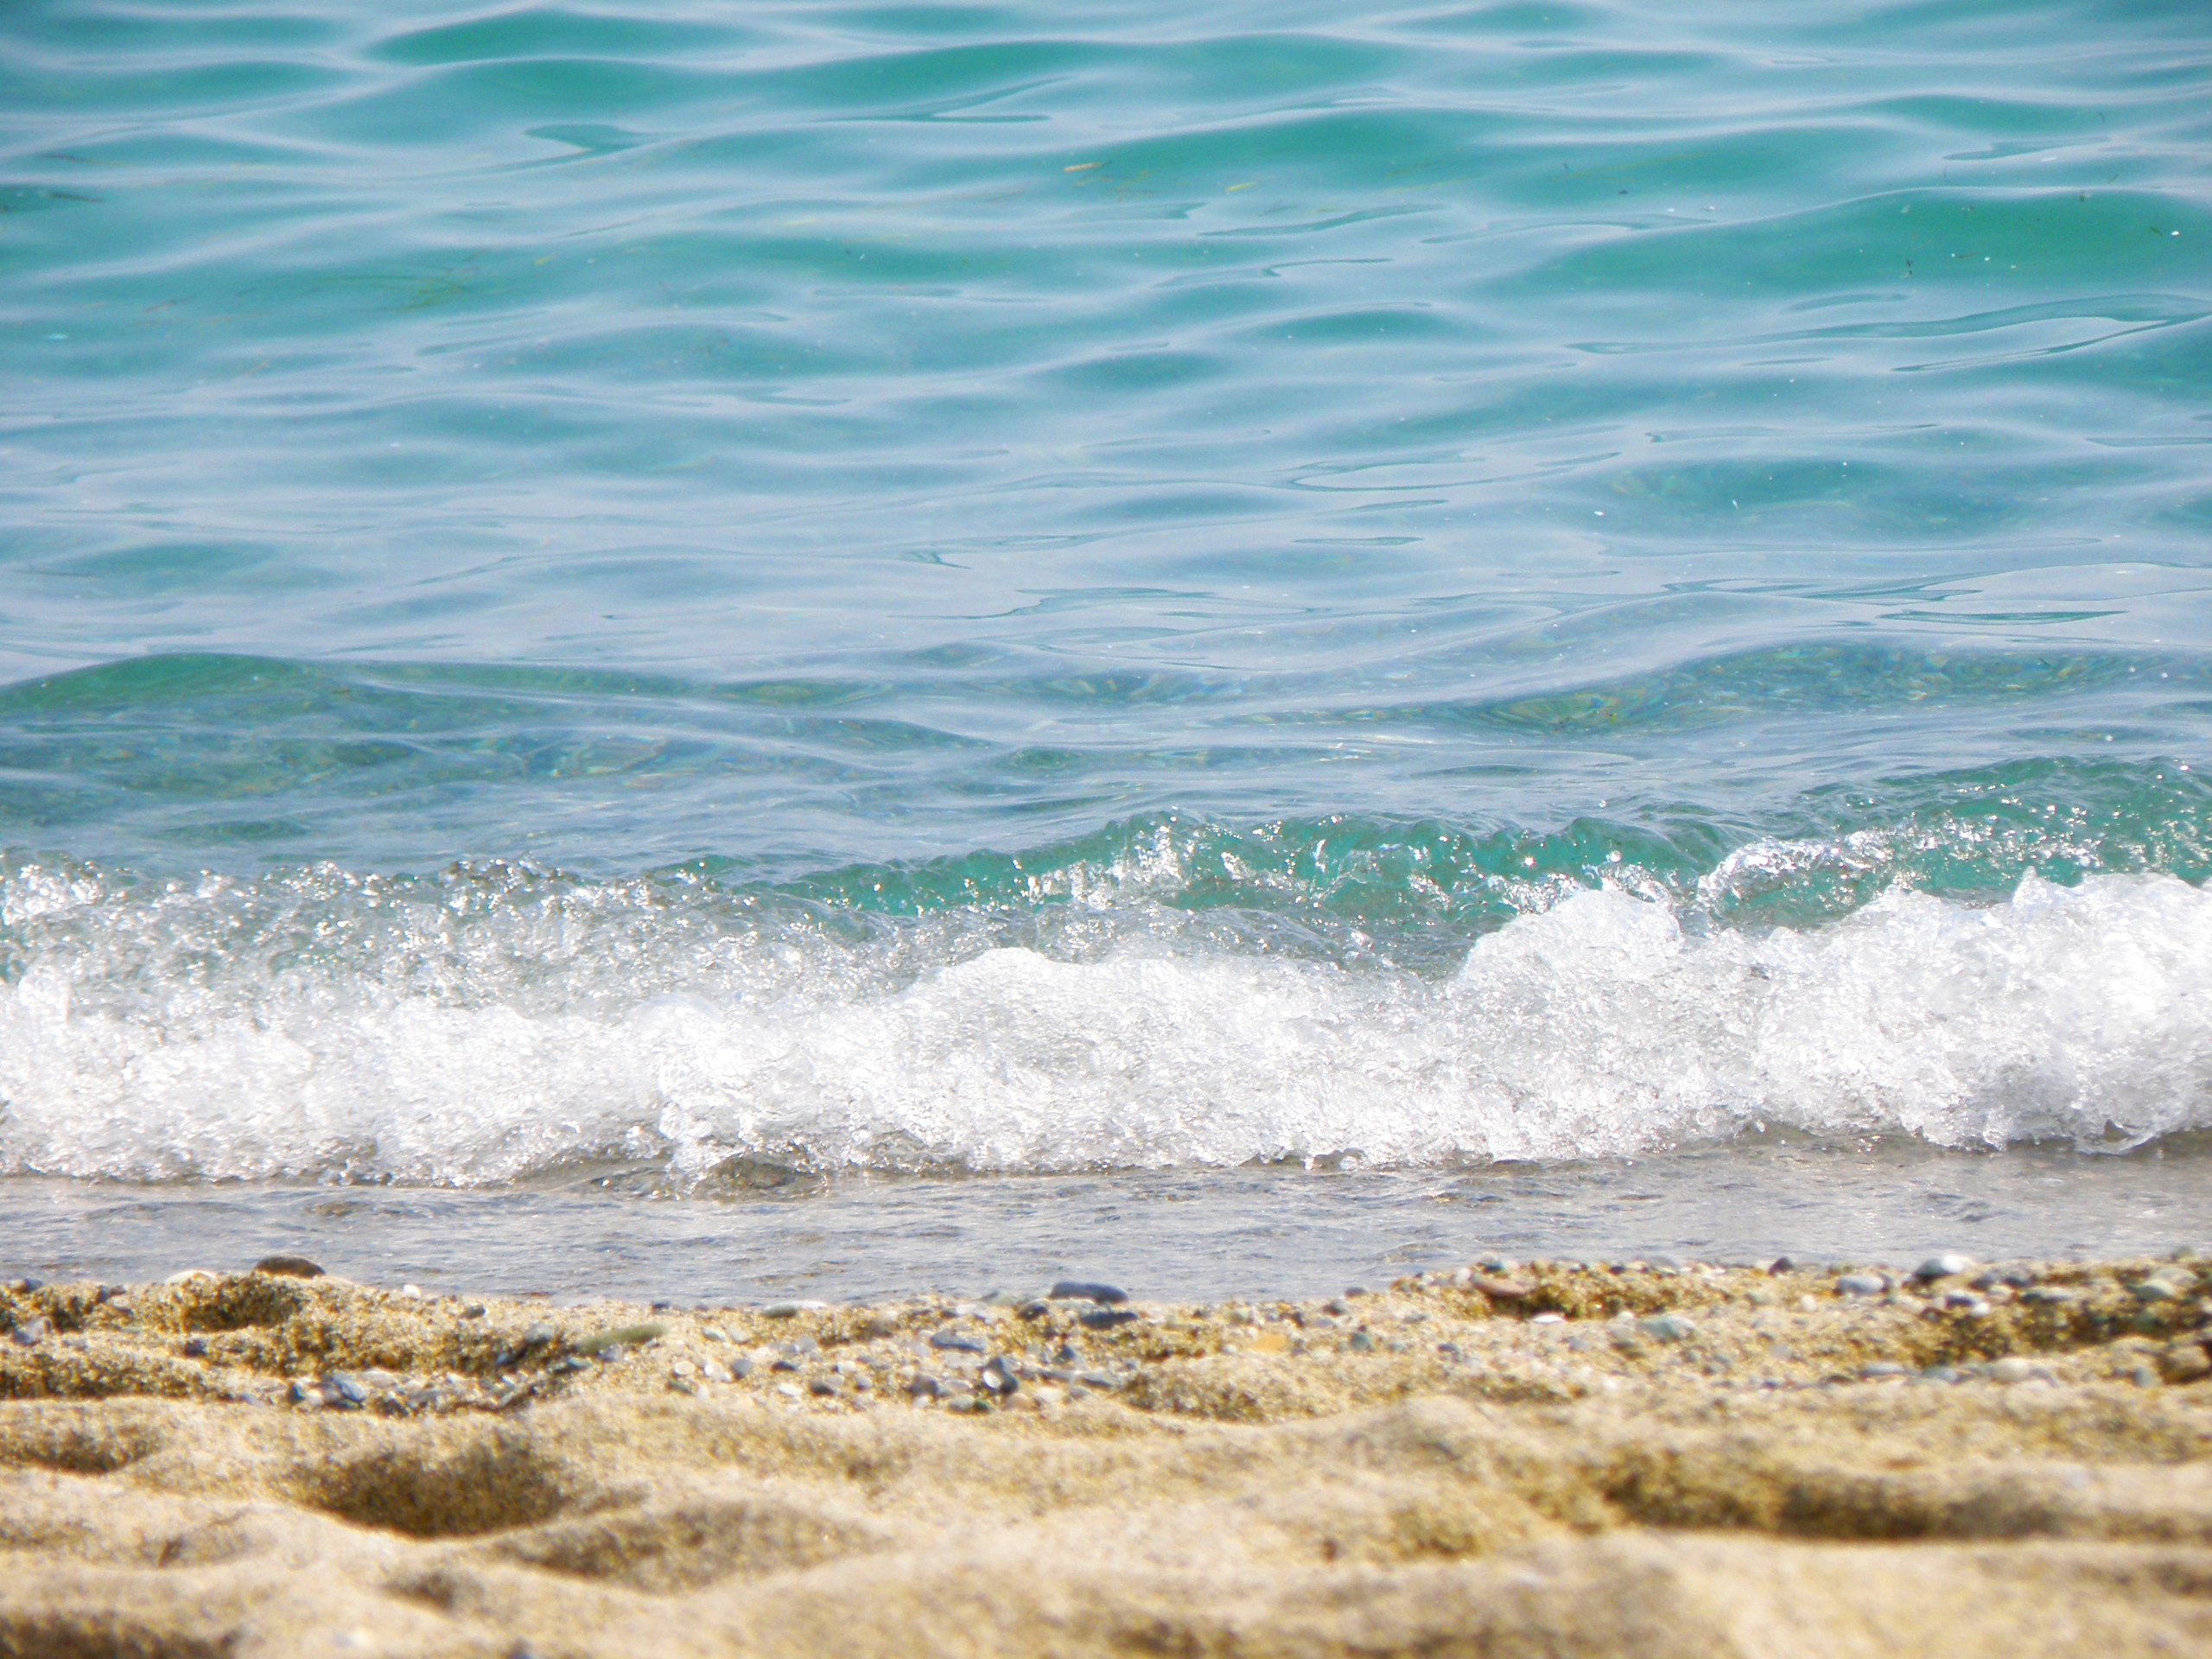
beach, sea, coast, water, sand, rock, ocean, horizon, shore, wave, wind, summer, blue, body of water, waves, wind wave